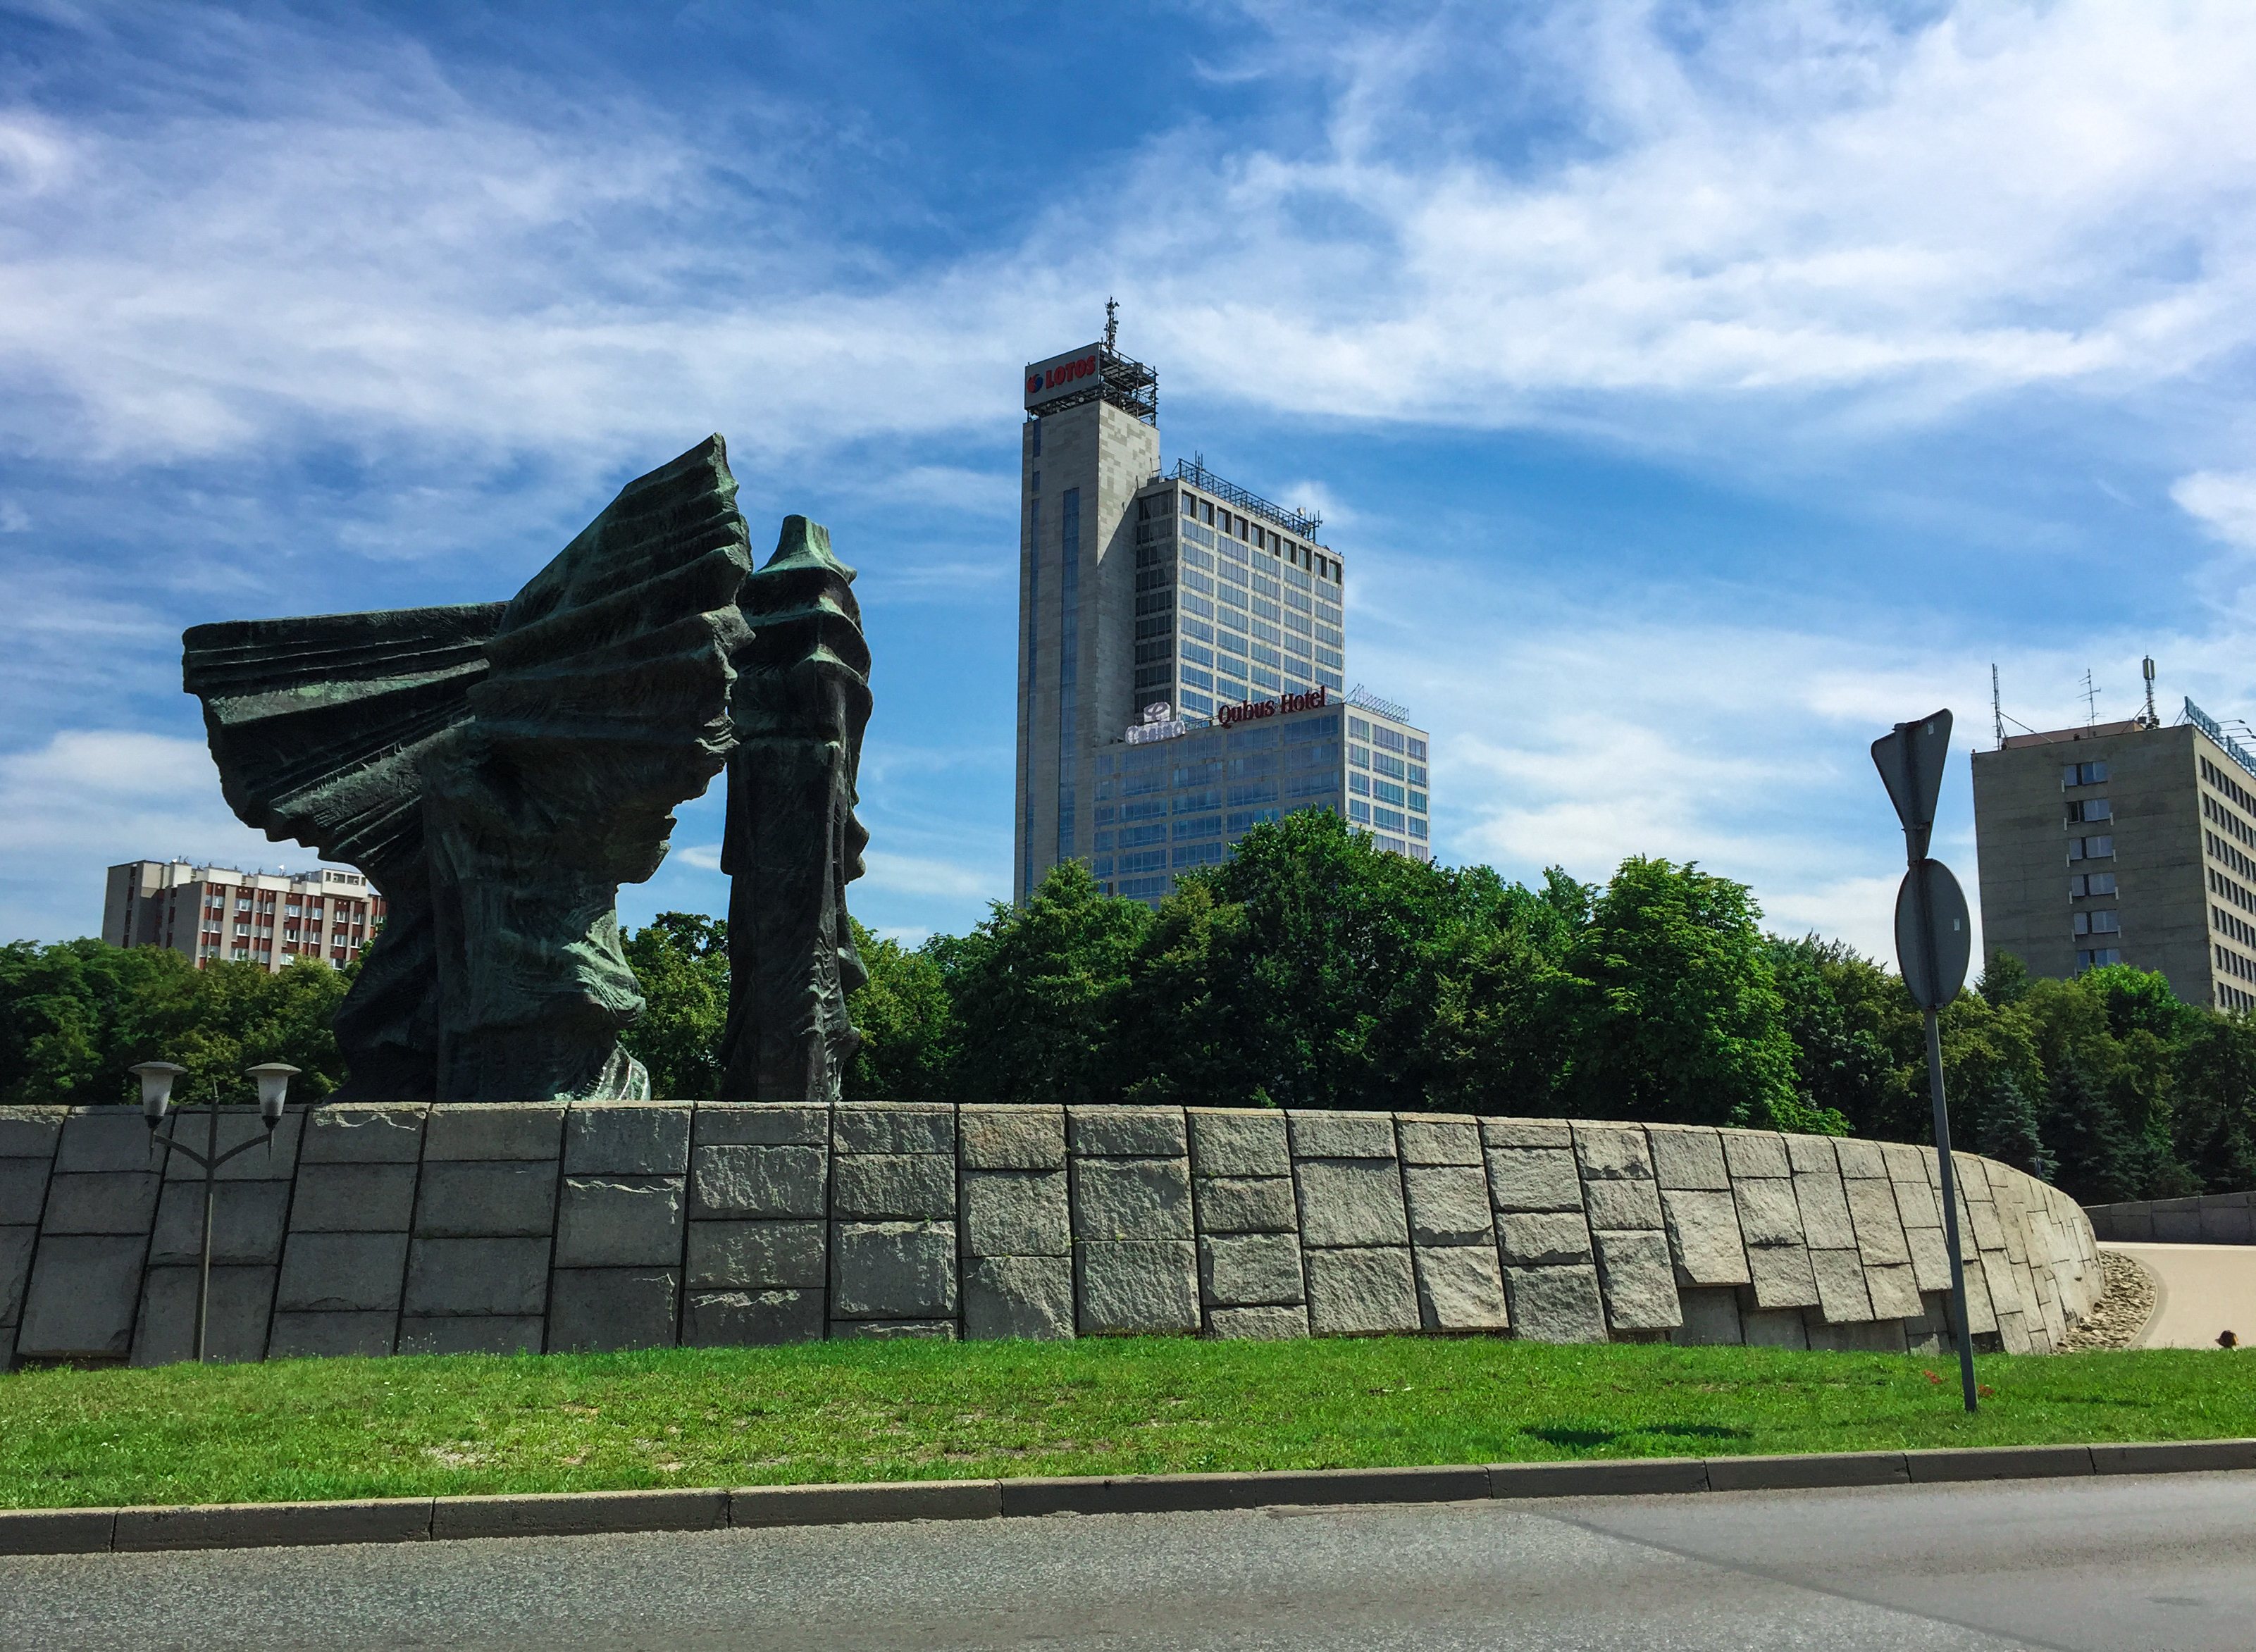
architecture, town, city, urban, monument, downtown, tower, landmark, memorial, skyscrapers, hotel, poland, center, european, cityscapes, polska, polish, landmarks, katowice, silesian, slask, altus, qubus, insurgents, residential area